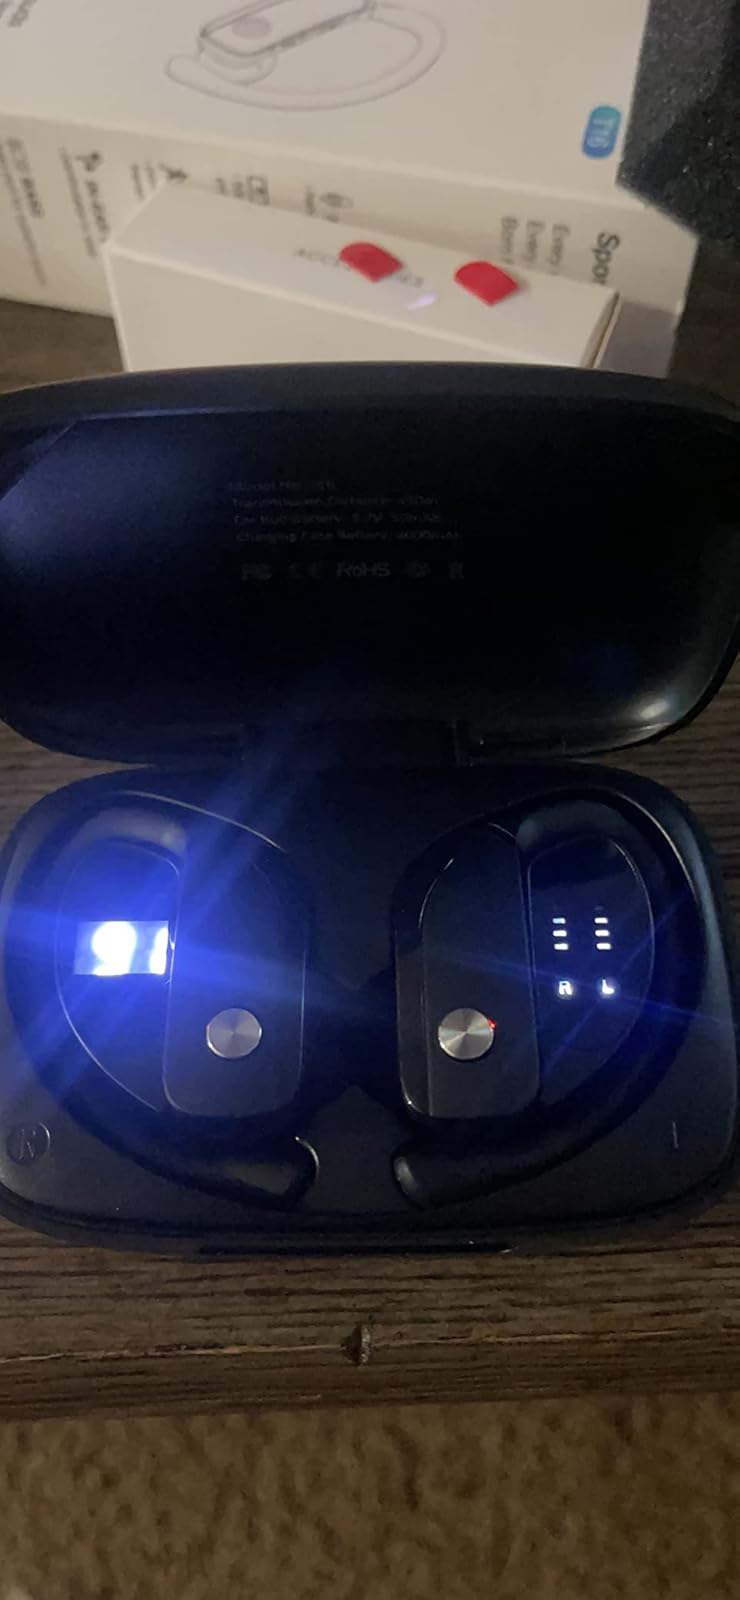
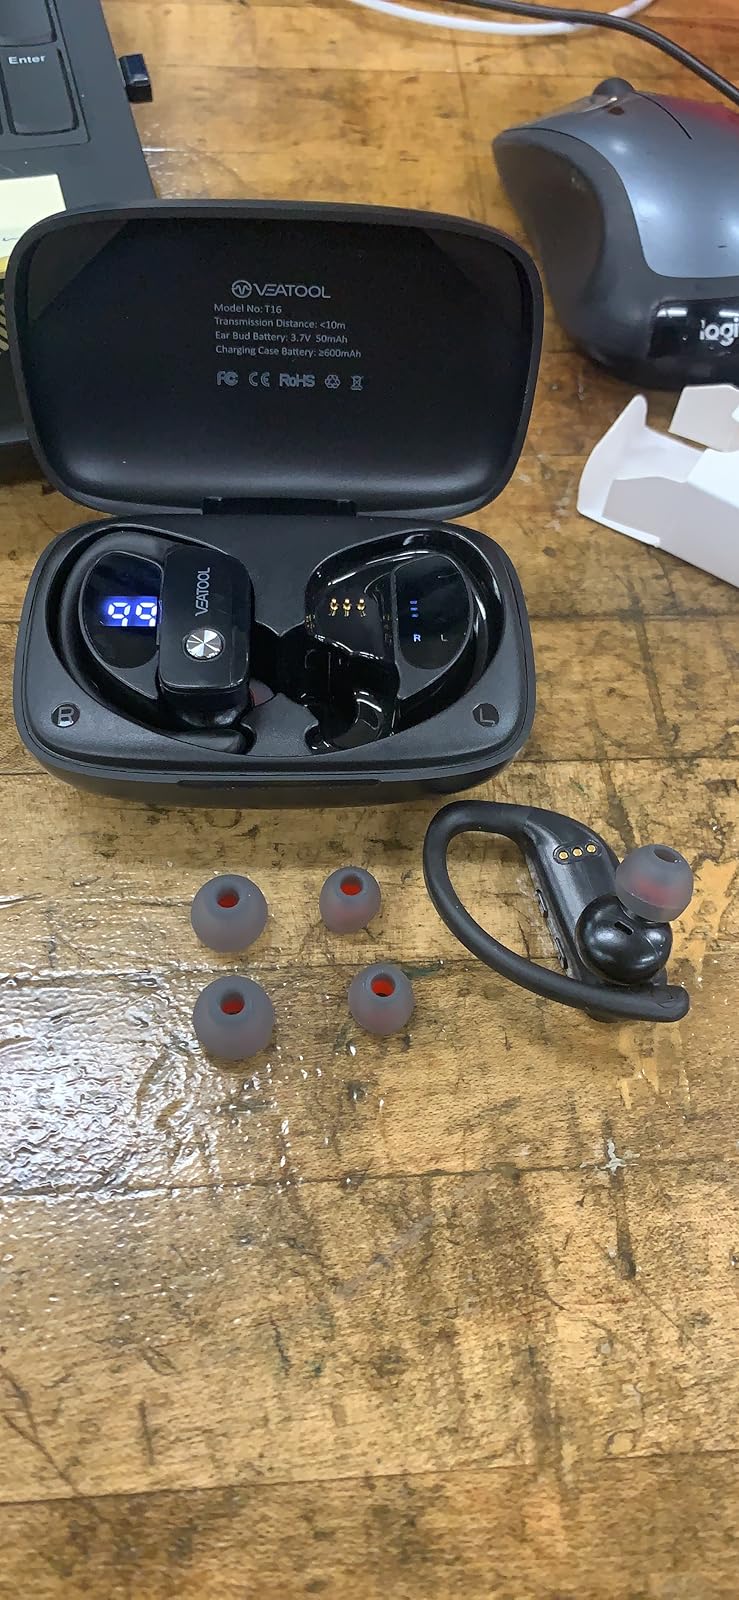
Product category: earbuds
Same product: no